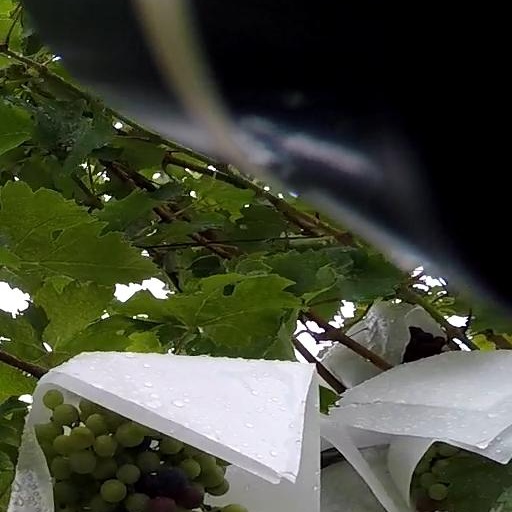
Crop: grape